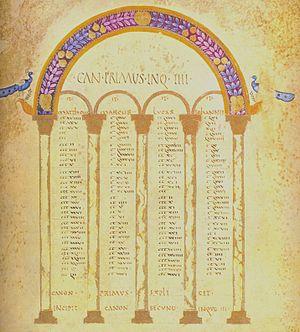
Un canon eusébien ou table des canons est un système de division des quatre Évangiles canoniques utilisé depuis l'Antiquité tardive jusqu'au Moyen Âge. La division en chapitres ne date que du XIIIᵉ siècle, et la subdivision en versets, du XVIᵉ siècle.